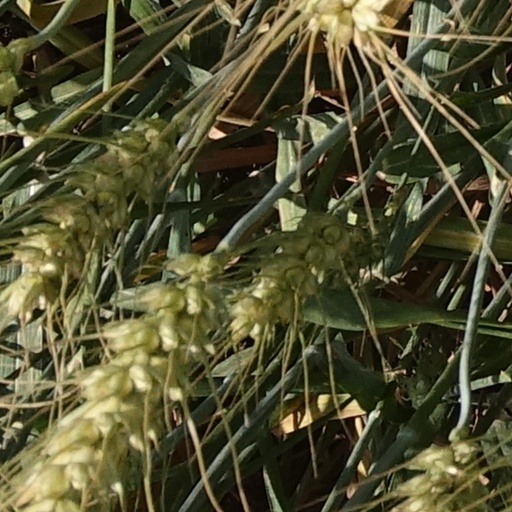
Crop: wheat